Manor of Kittisford

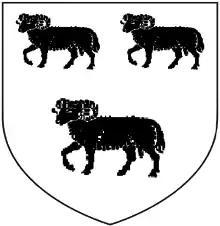
Arms of Sydenham: "Argent, three rams passant guardant sable"

The Sydenham family of Sydenham, about 1/4 mile east of the centre of modern Bridgwater, now the site of Bridgwater College, held Kittisford for several generations. The family split into many prominent branches, the senior branch died out in the male line in the 15th century when Sydenham passed via the heiress to the Cave family, then to the Percival family, later Earl of Egmont. The next senior line was seated in the early 15th century at Combe Sydenham in Somerset, of which family was Simon Sydenham (died 1438), Bishop of Chichester, and later inherited the Somerset manors of Orchard Sydenham (later called Orchard Wyndham) and Brympton d'Evercy, which latter remained the seat of the Sydenham baronets, which title was created in 1641.